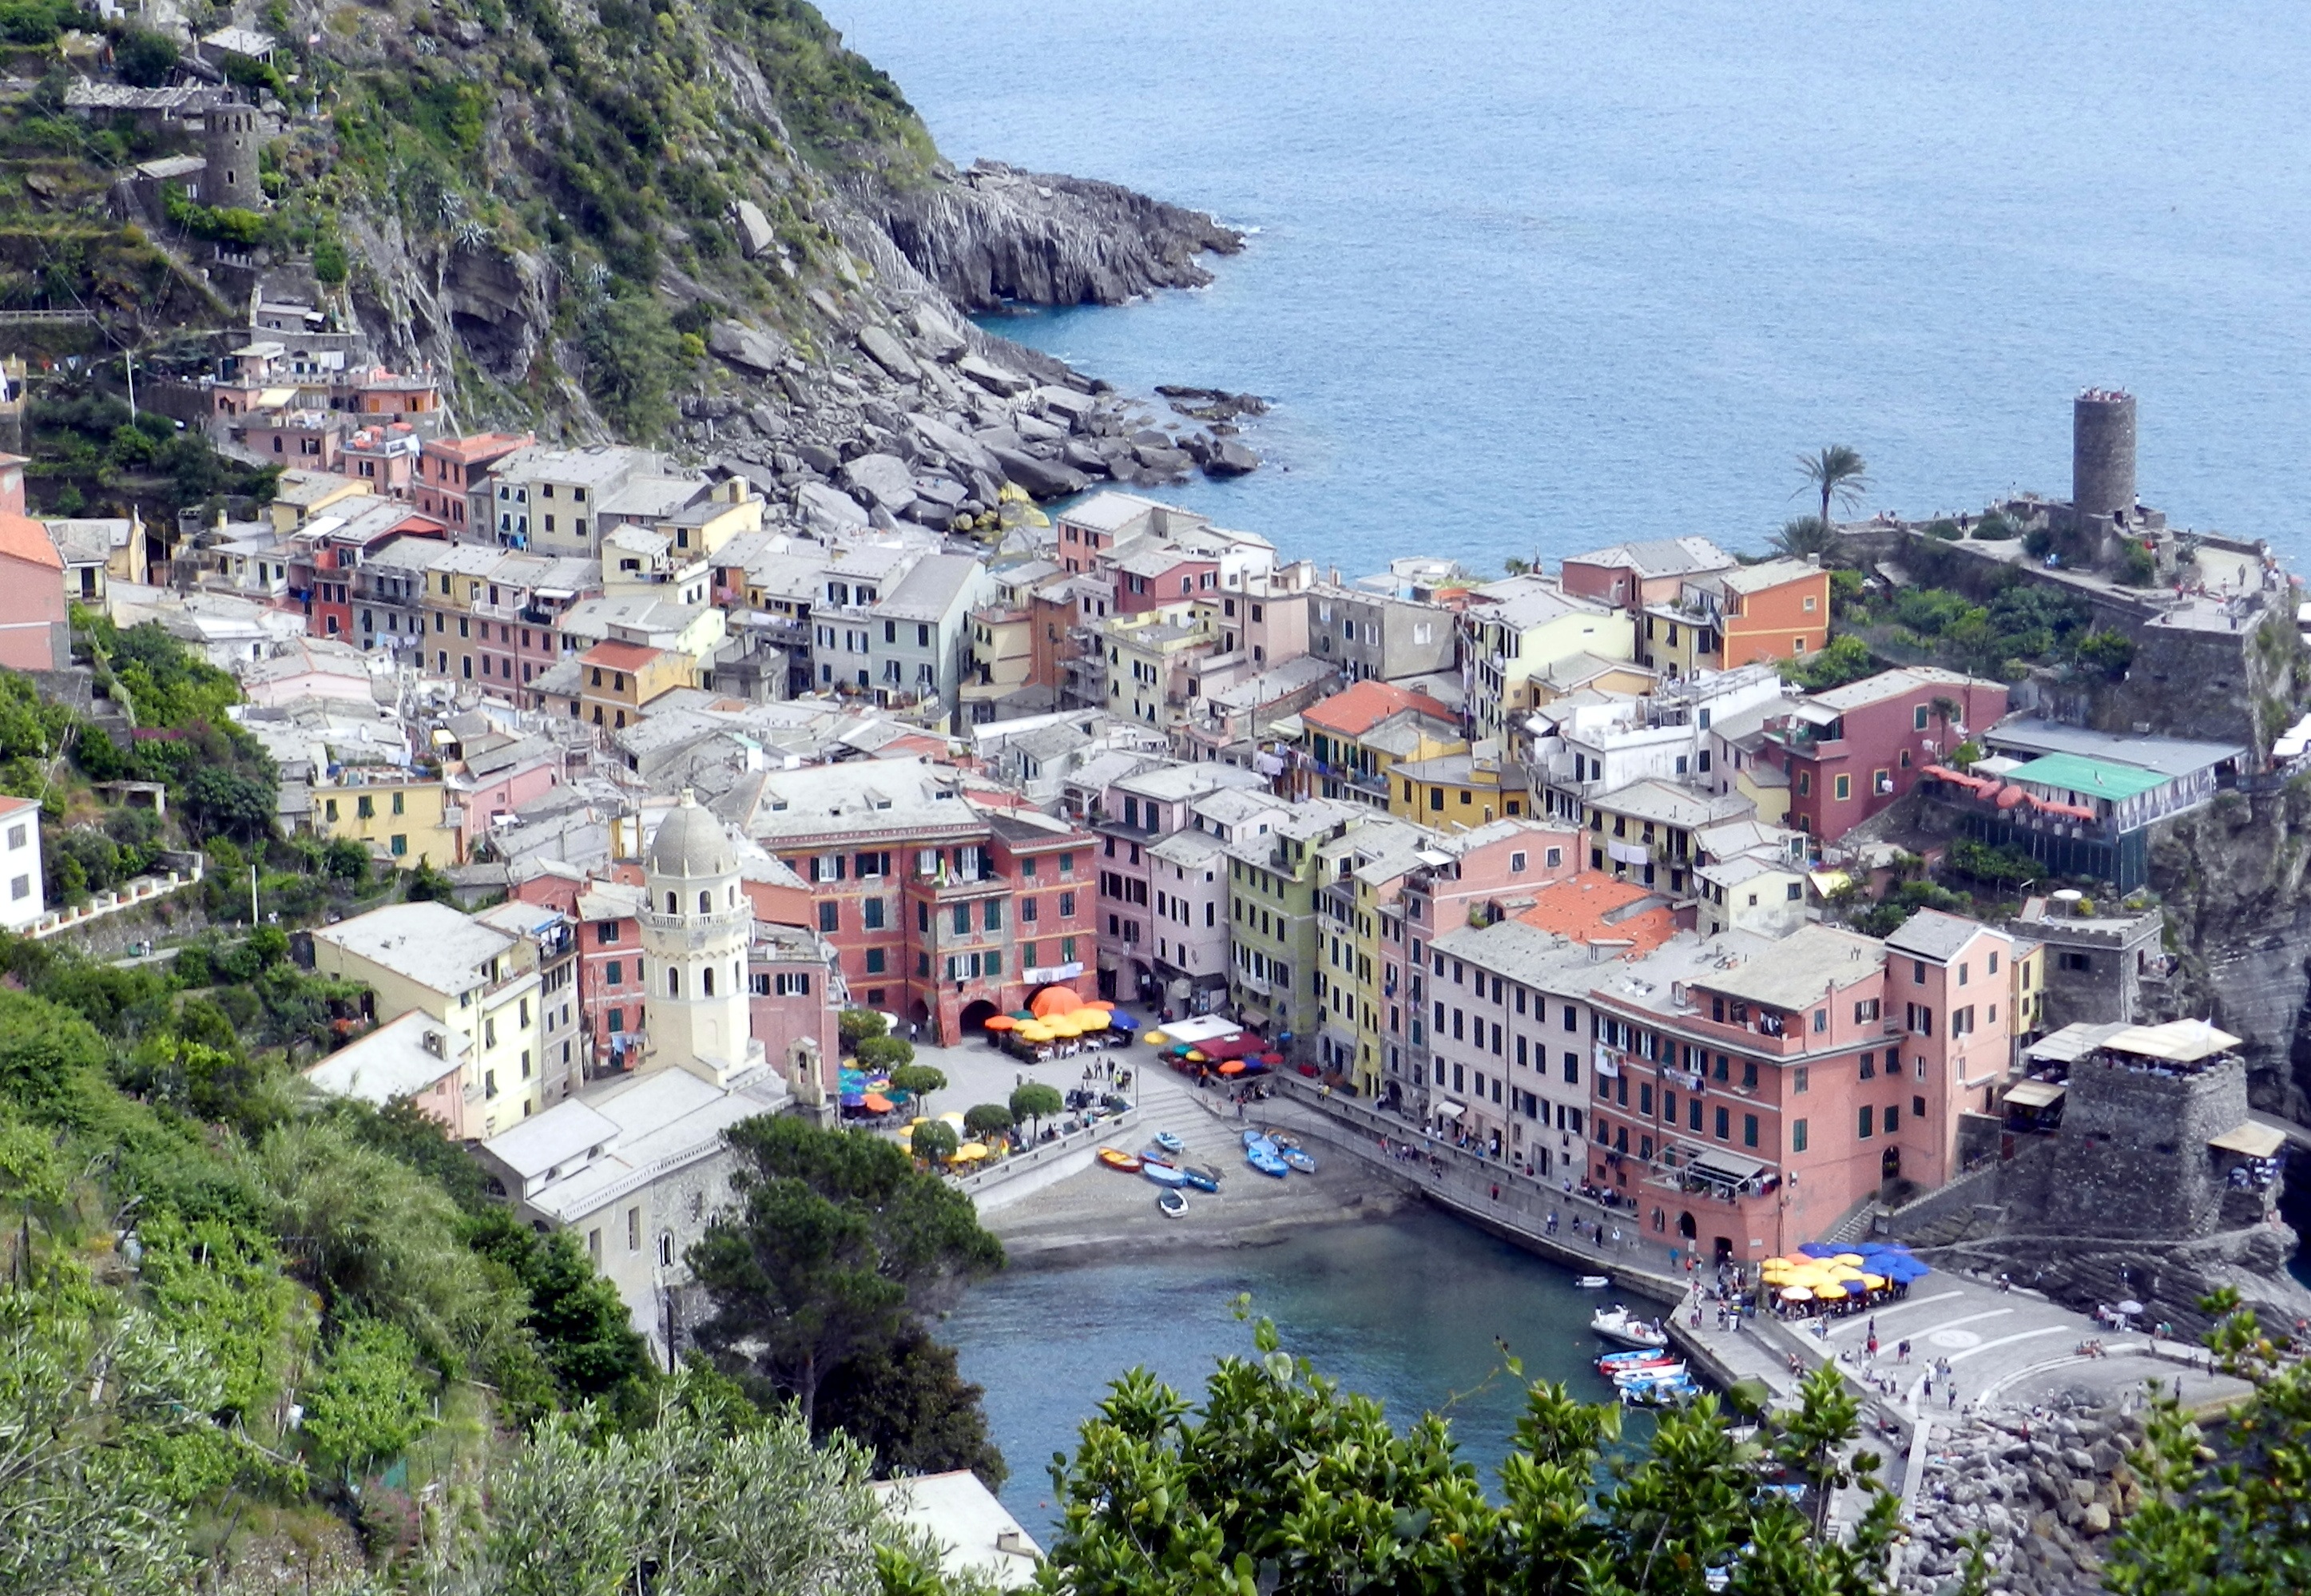
sea, coast, town, cityscape, panorama, village, bay, city life, tourism, place, homes, monastery, liguria, bird's eye view, aerial photography, unesco world heritage site, historic site, human settlement